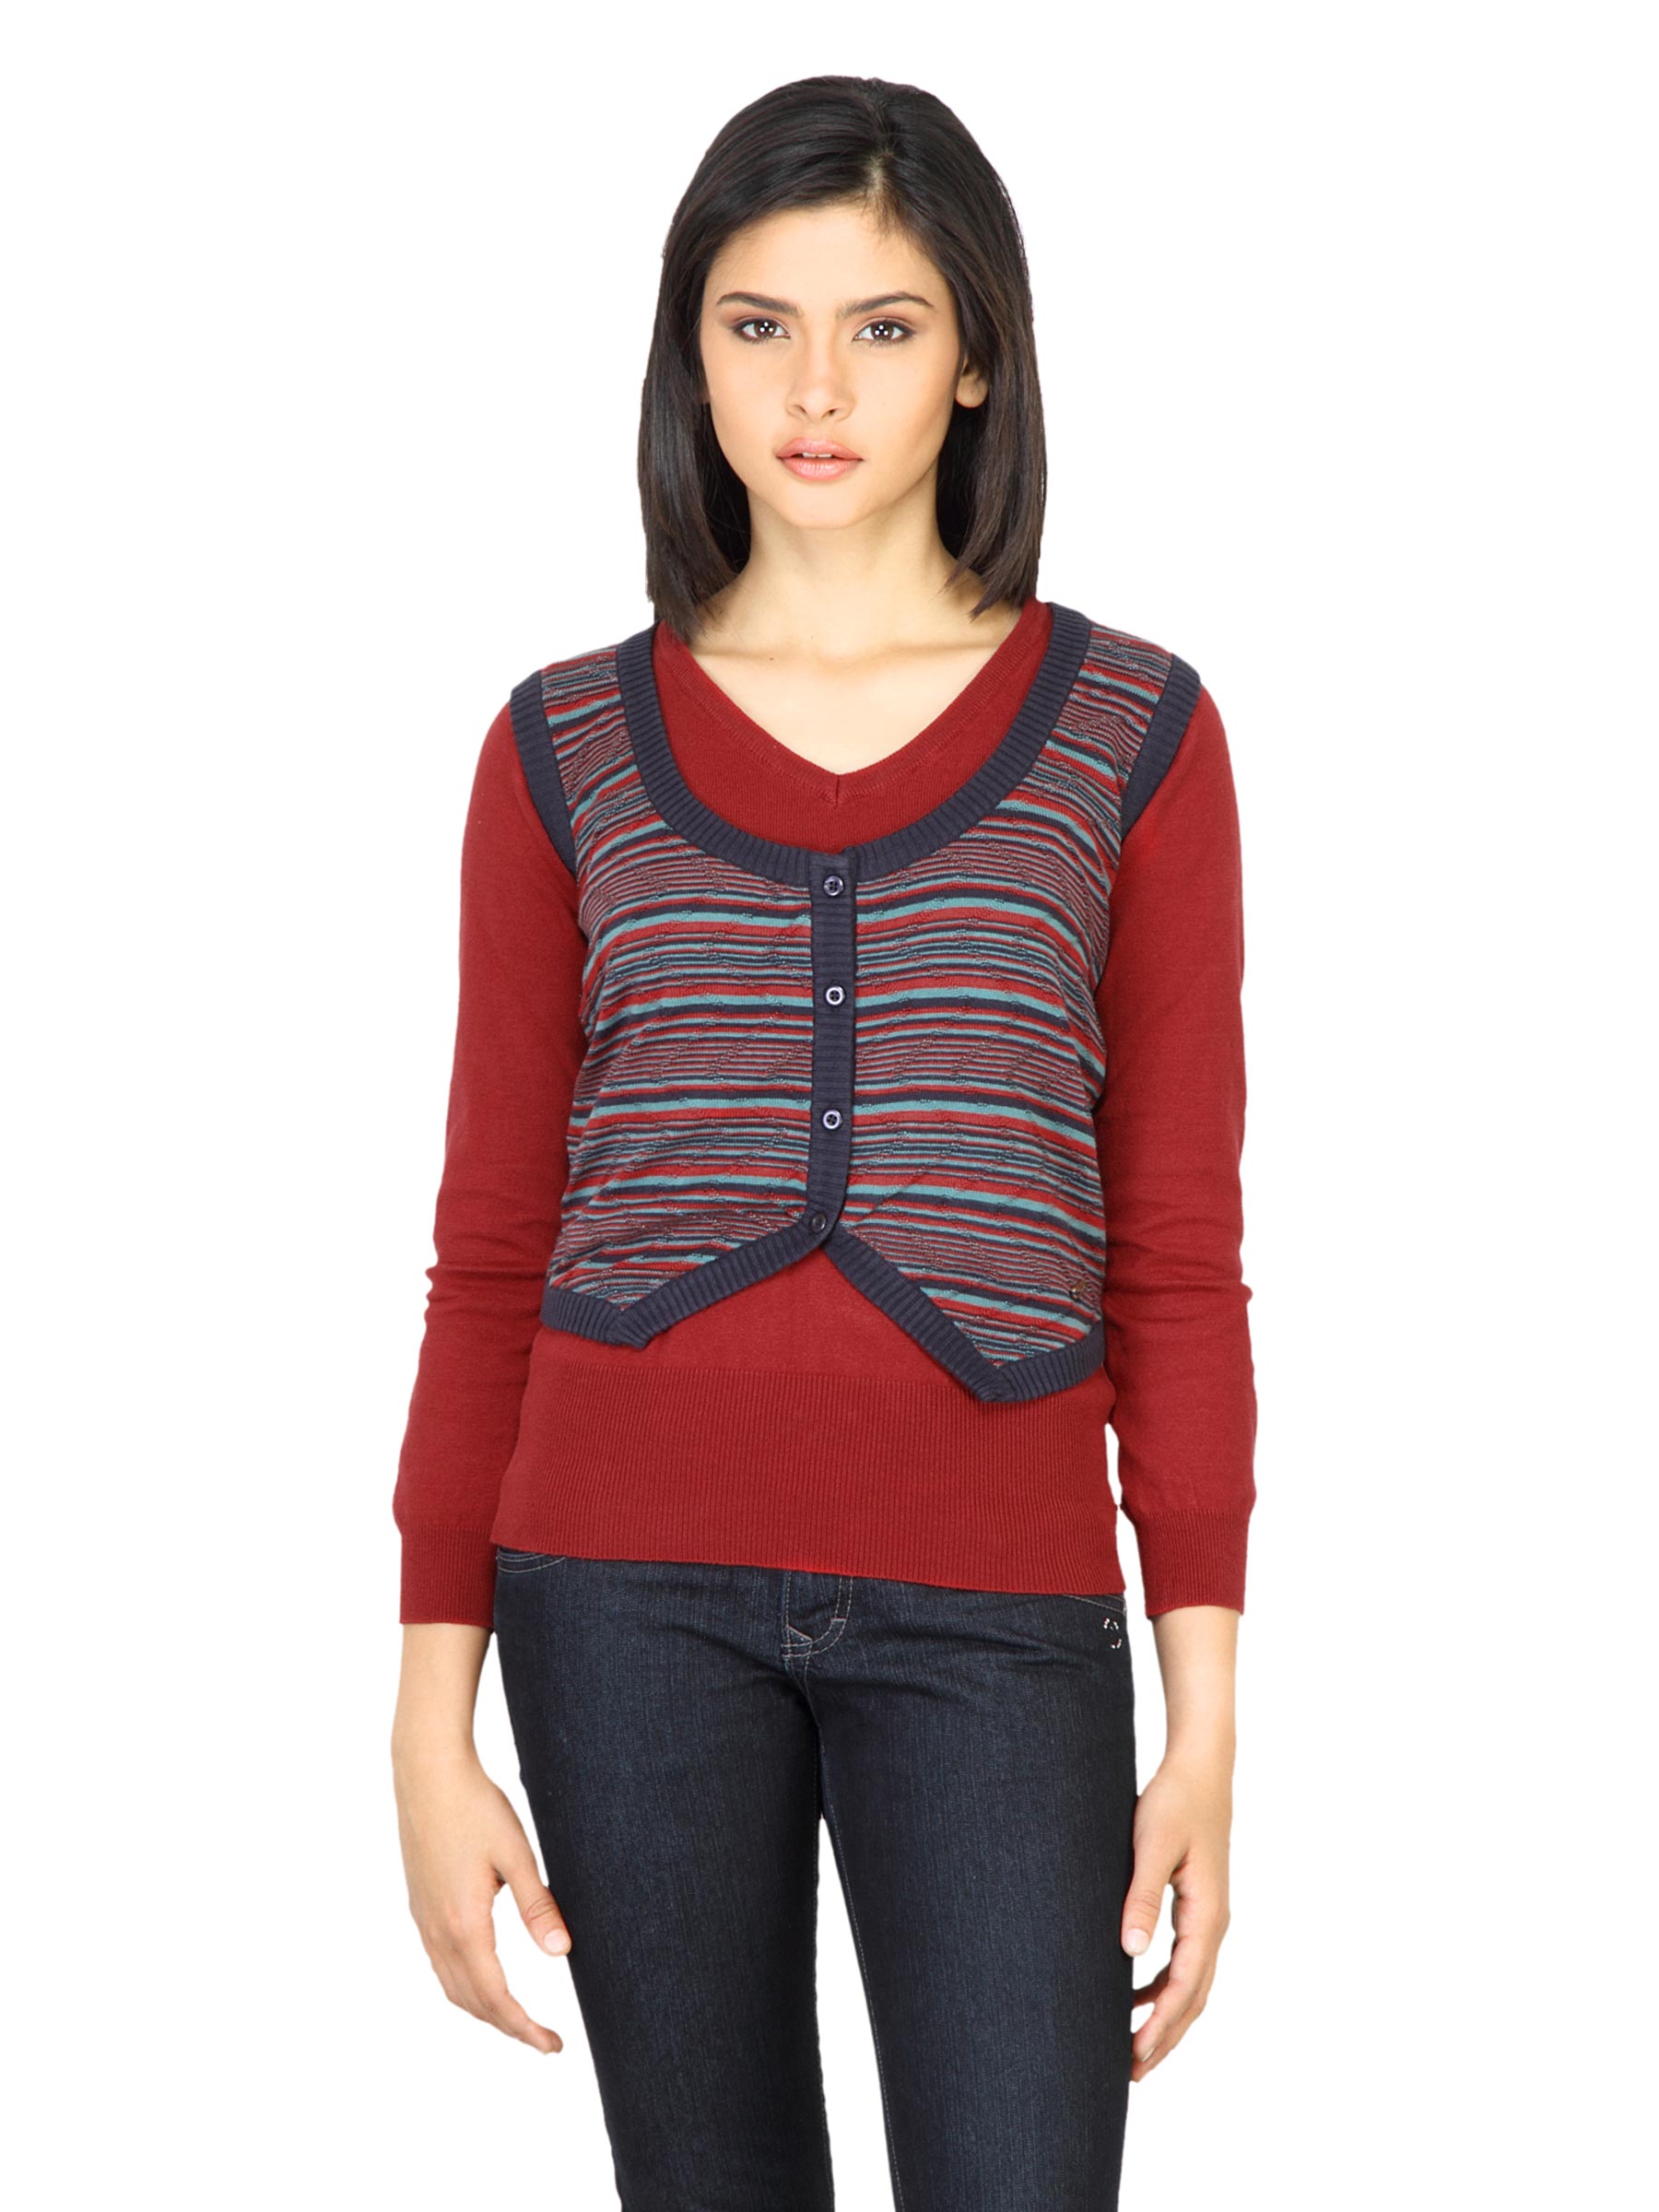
Wrangler Women Scoop Navy Blue Sleeveless Sweater
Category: Apparel / Topwear / Sweaters
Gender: Women
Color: Navy Blue
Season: Fall 2011
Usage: Casual